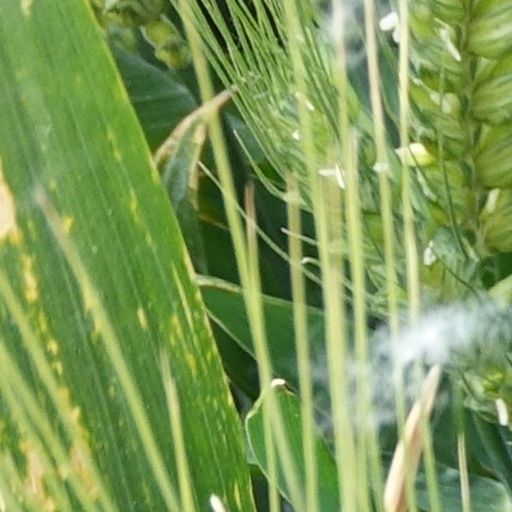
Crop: wheat